Sands Directory

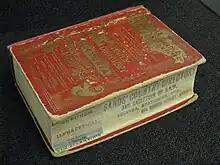
1899 edition of Sands Directory (National Library of Australia)

The Sands Directories, also published as the Sands and Kenny Directory and the Sands and McDougall Directory were annual publications in Australia.